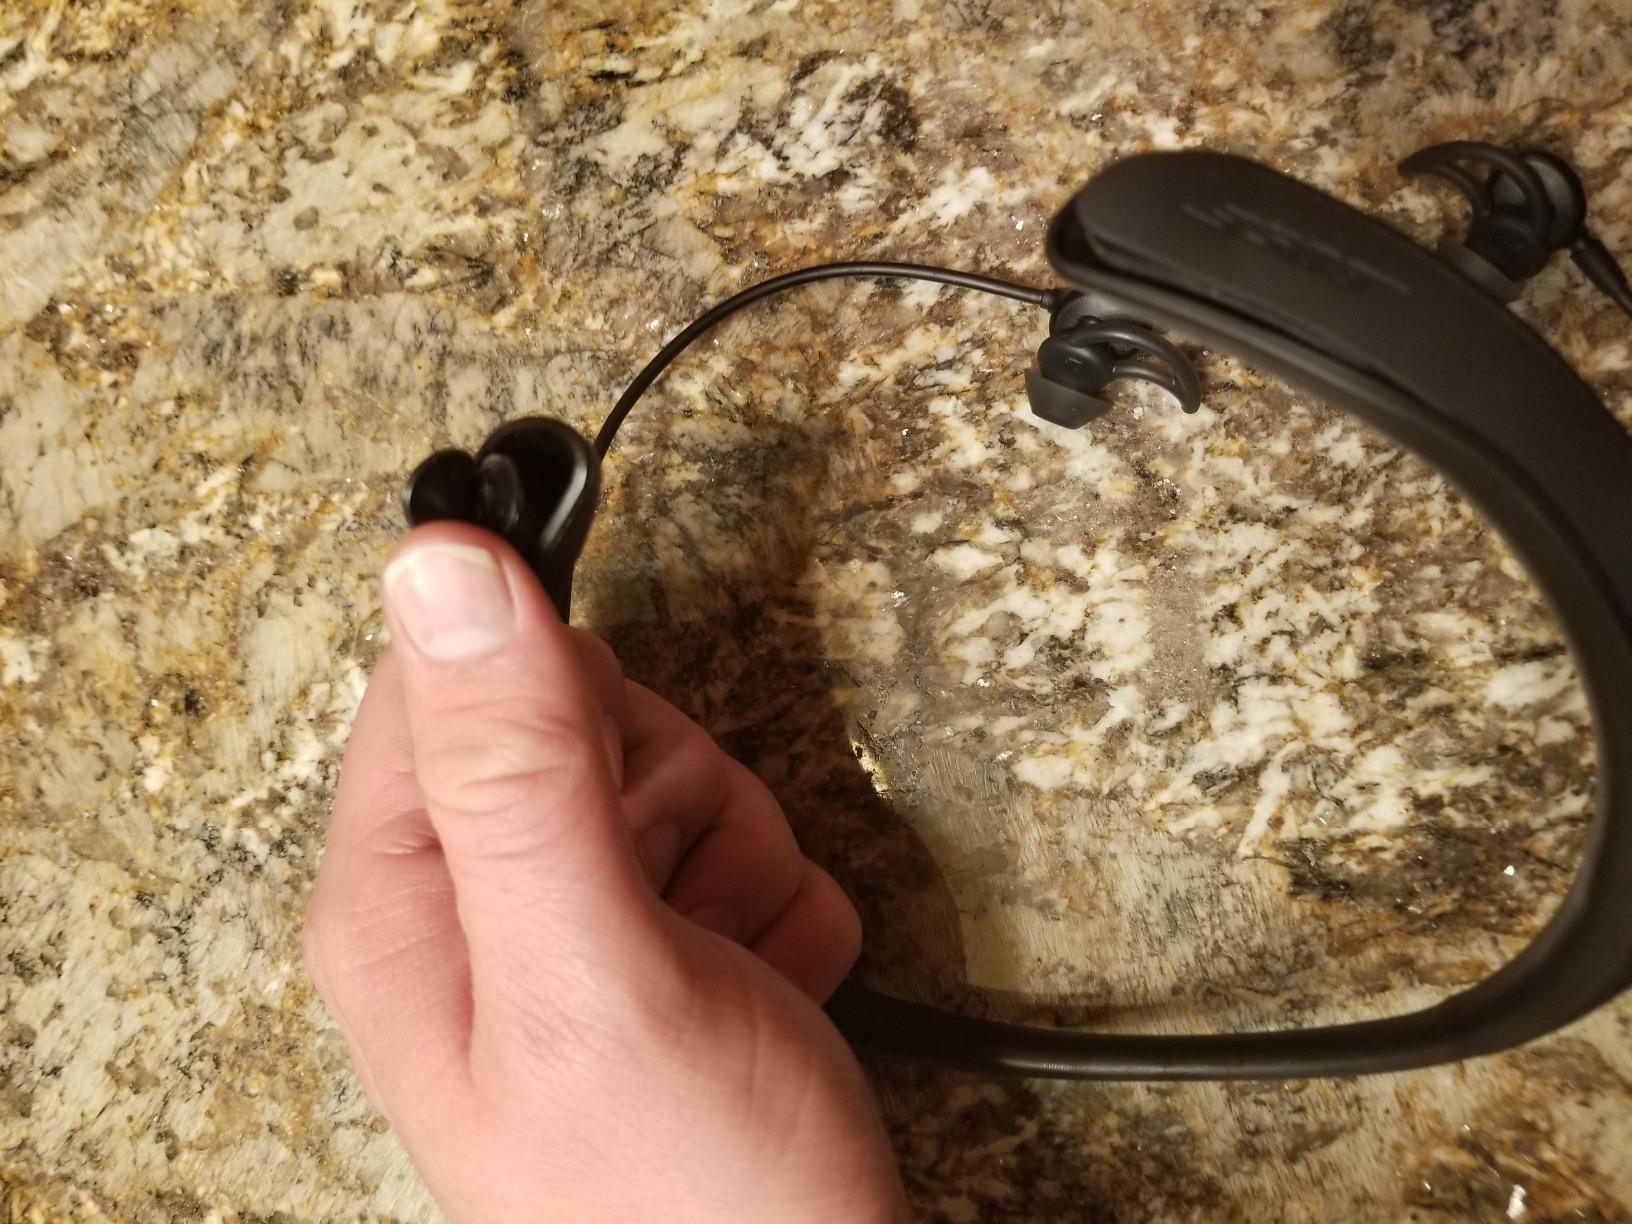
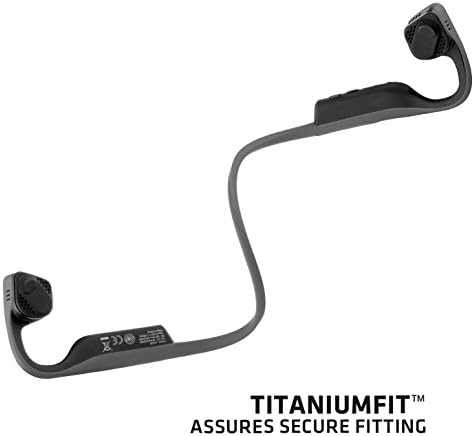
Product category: headphones
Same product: no